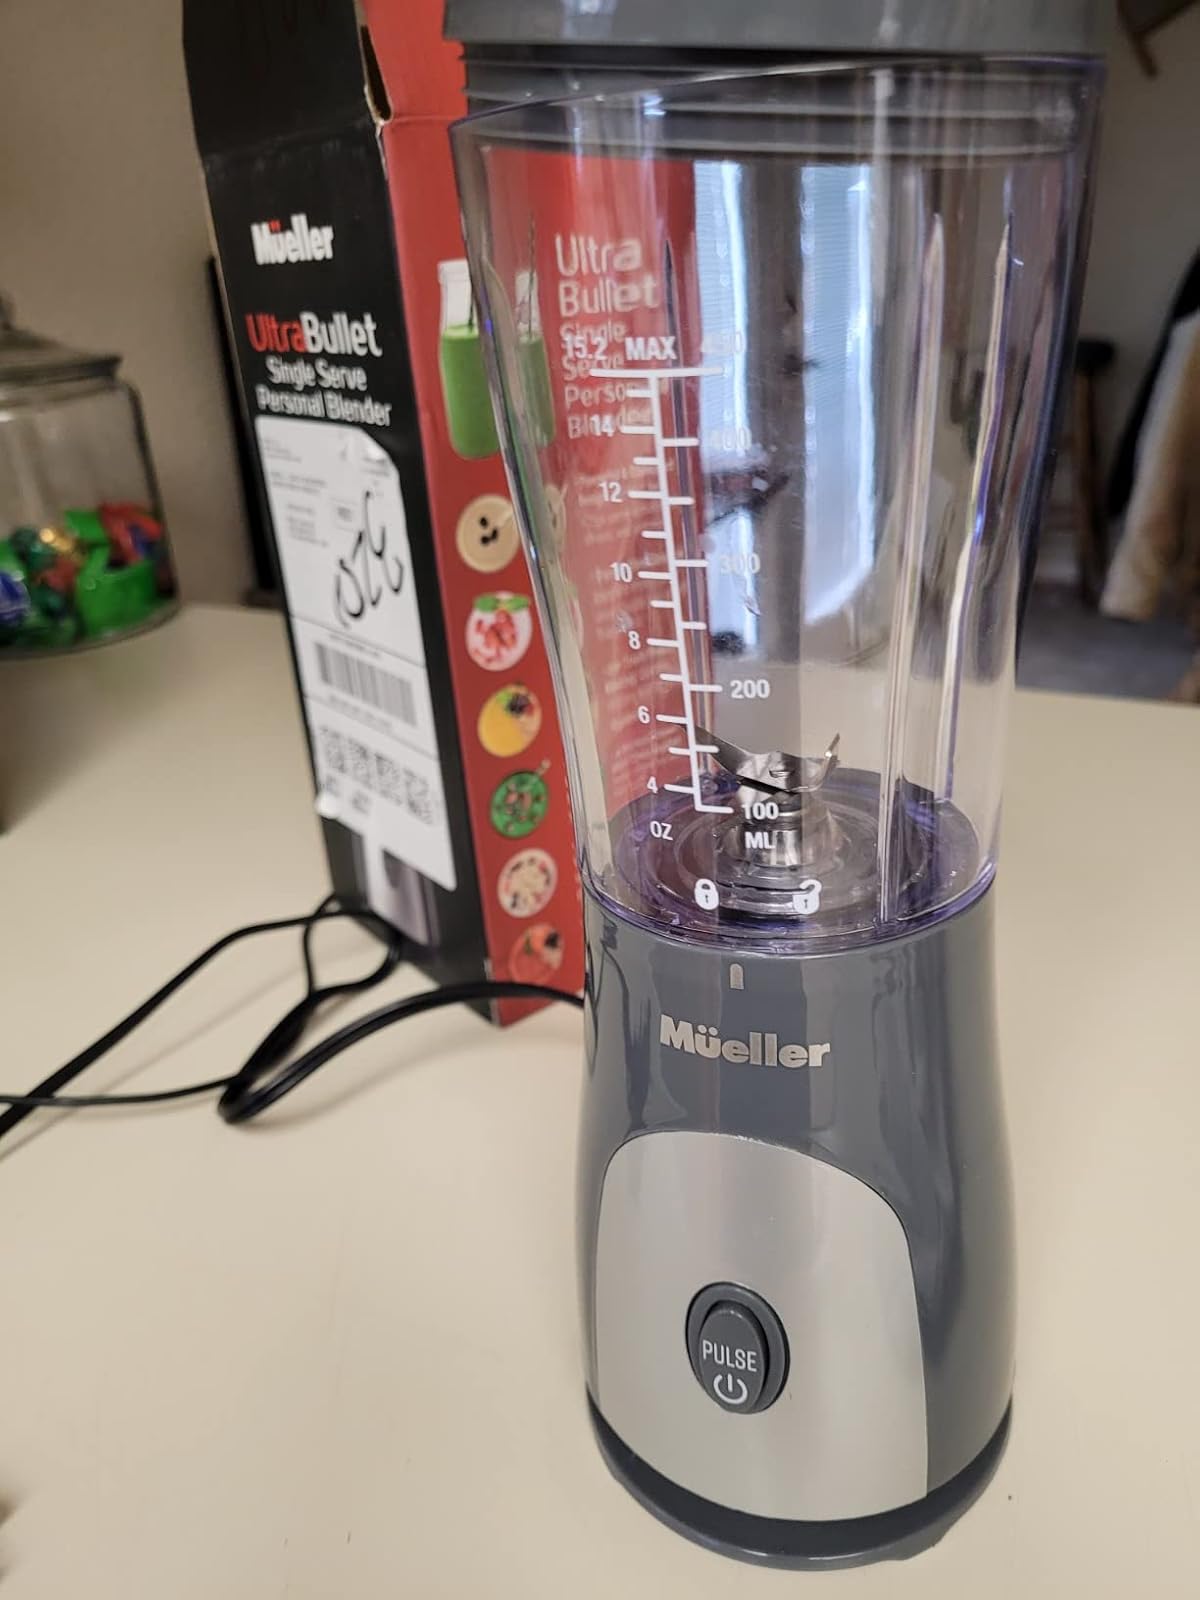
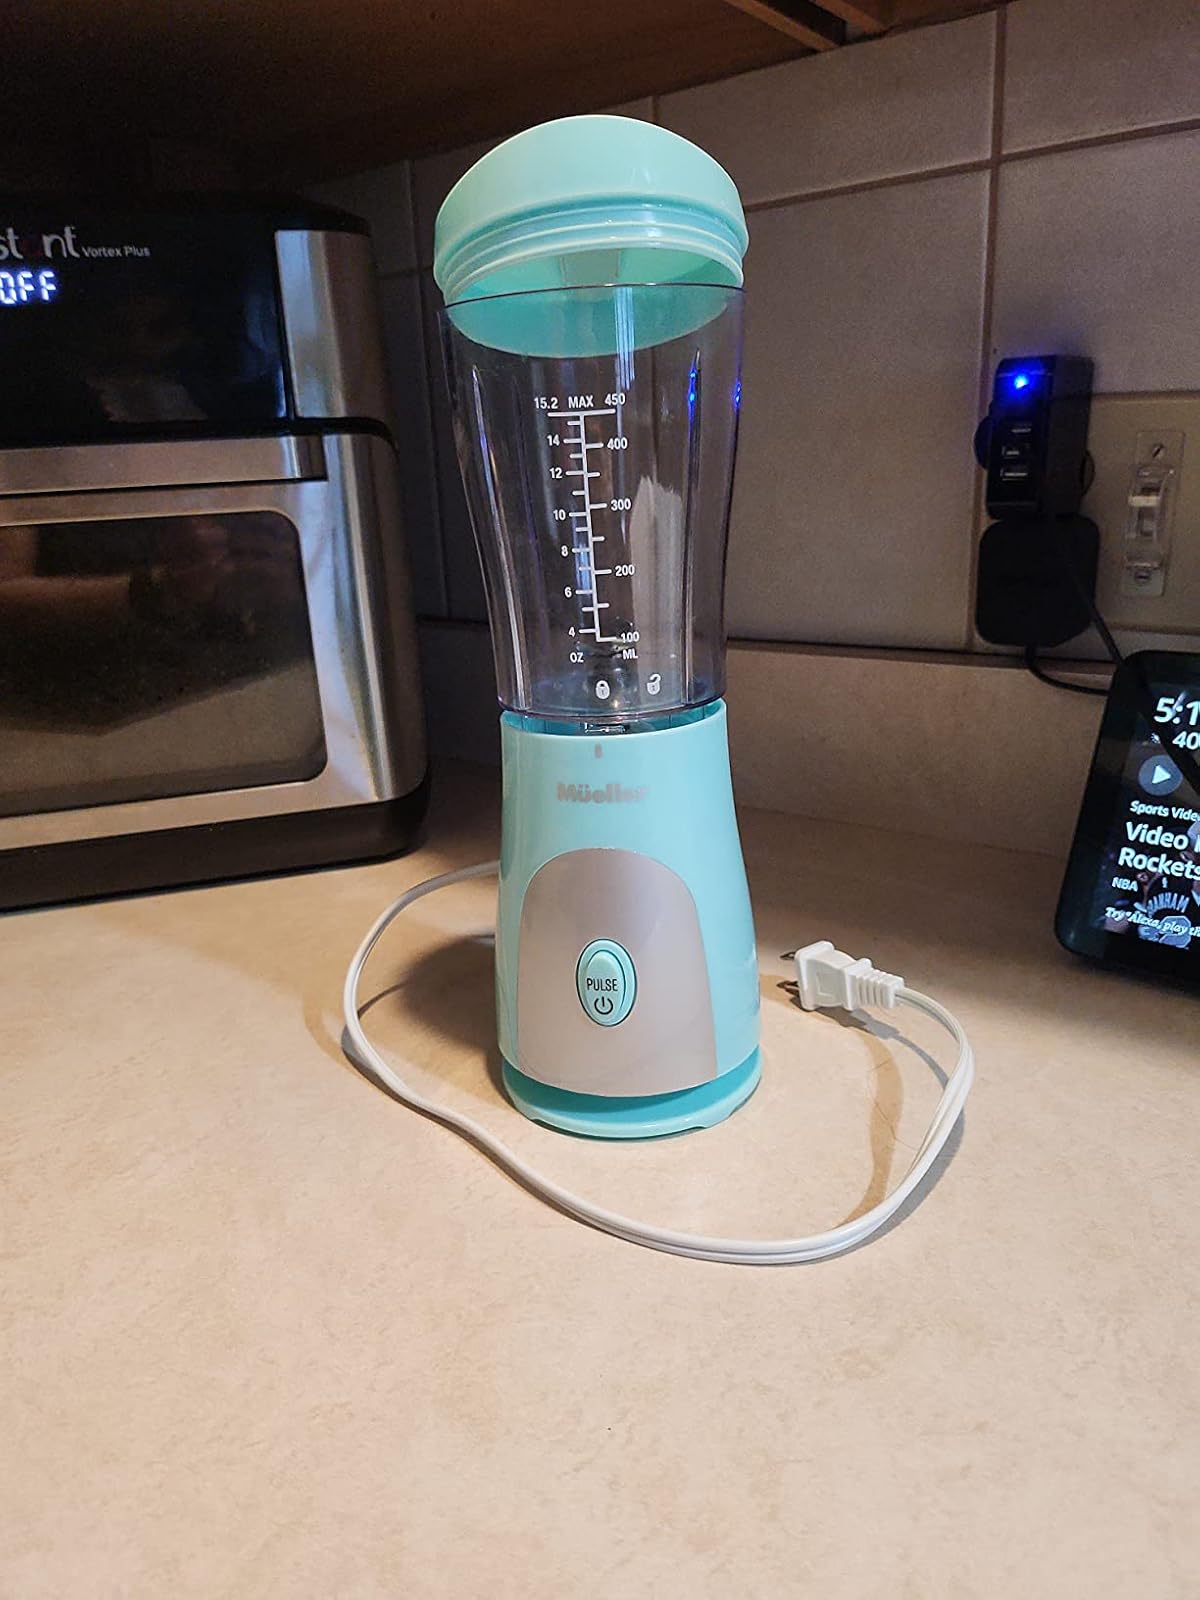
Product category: items_blender
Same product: no